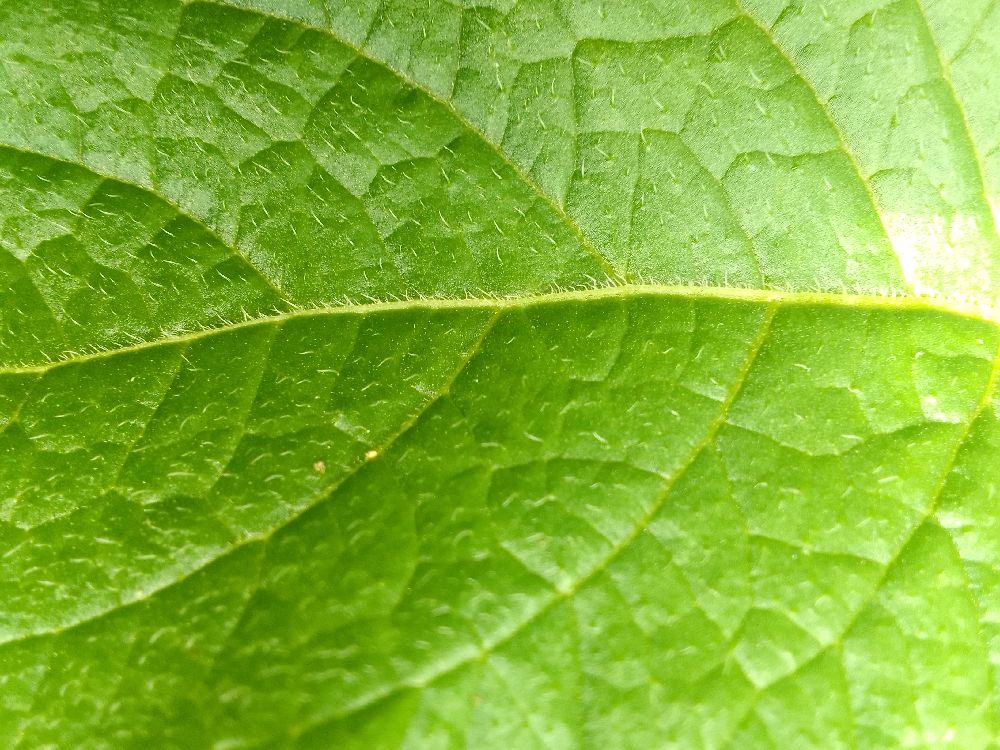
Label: Healthy